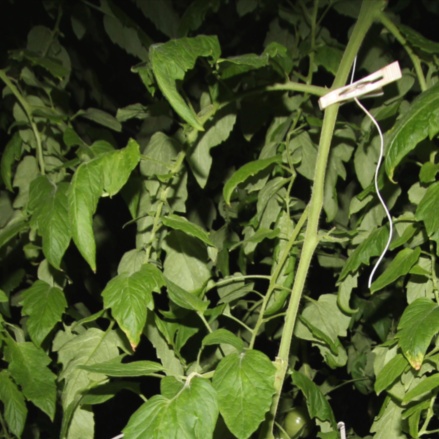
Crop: tomato